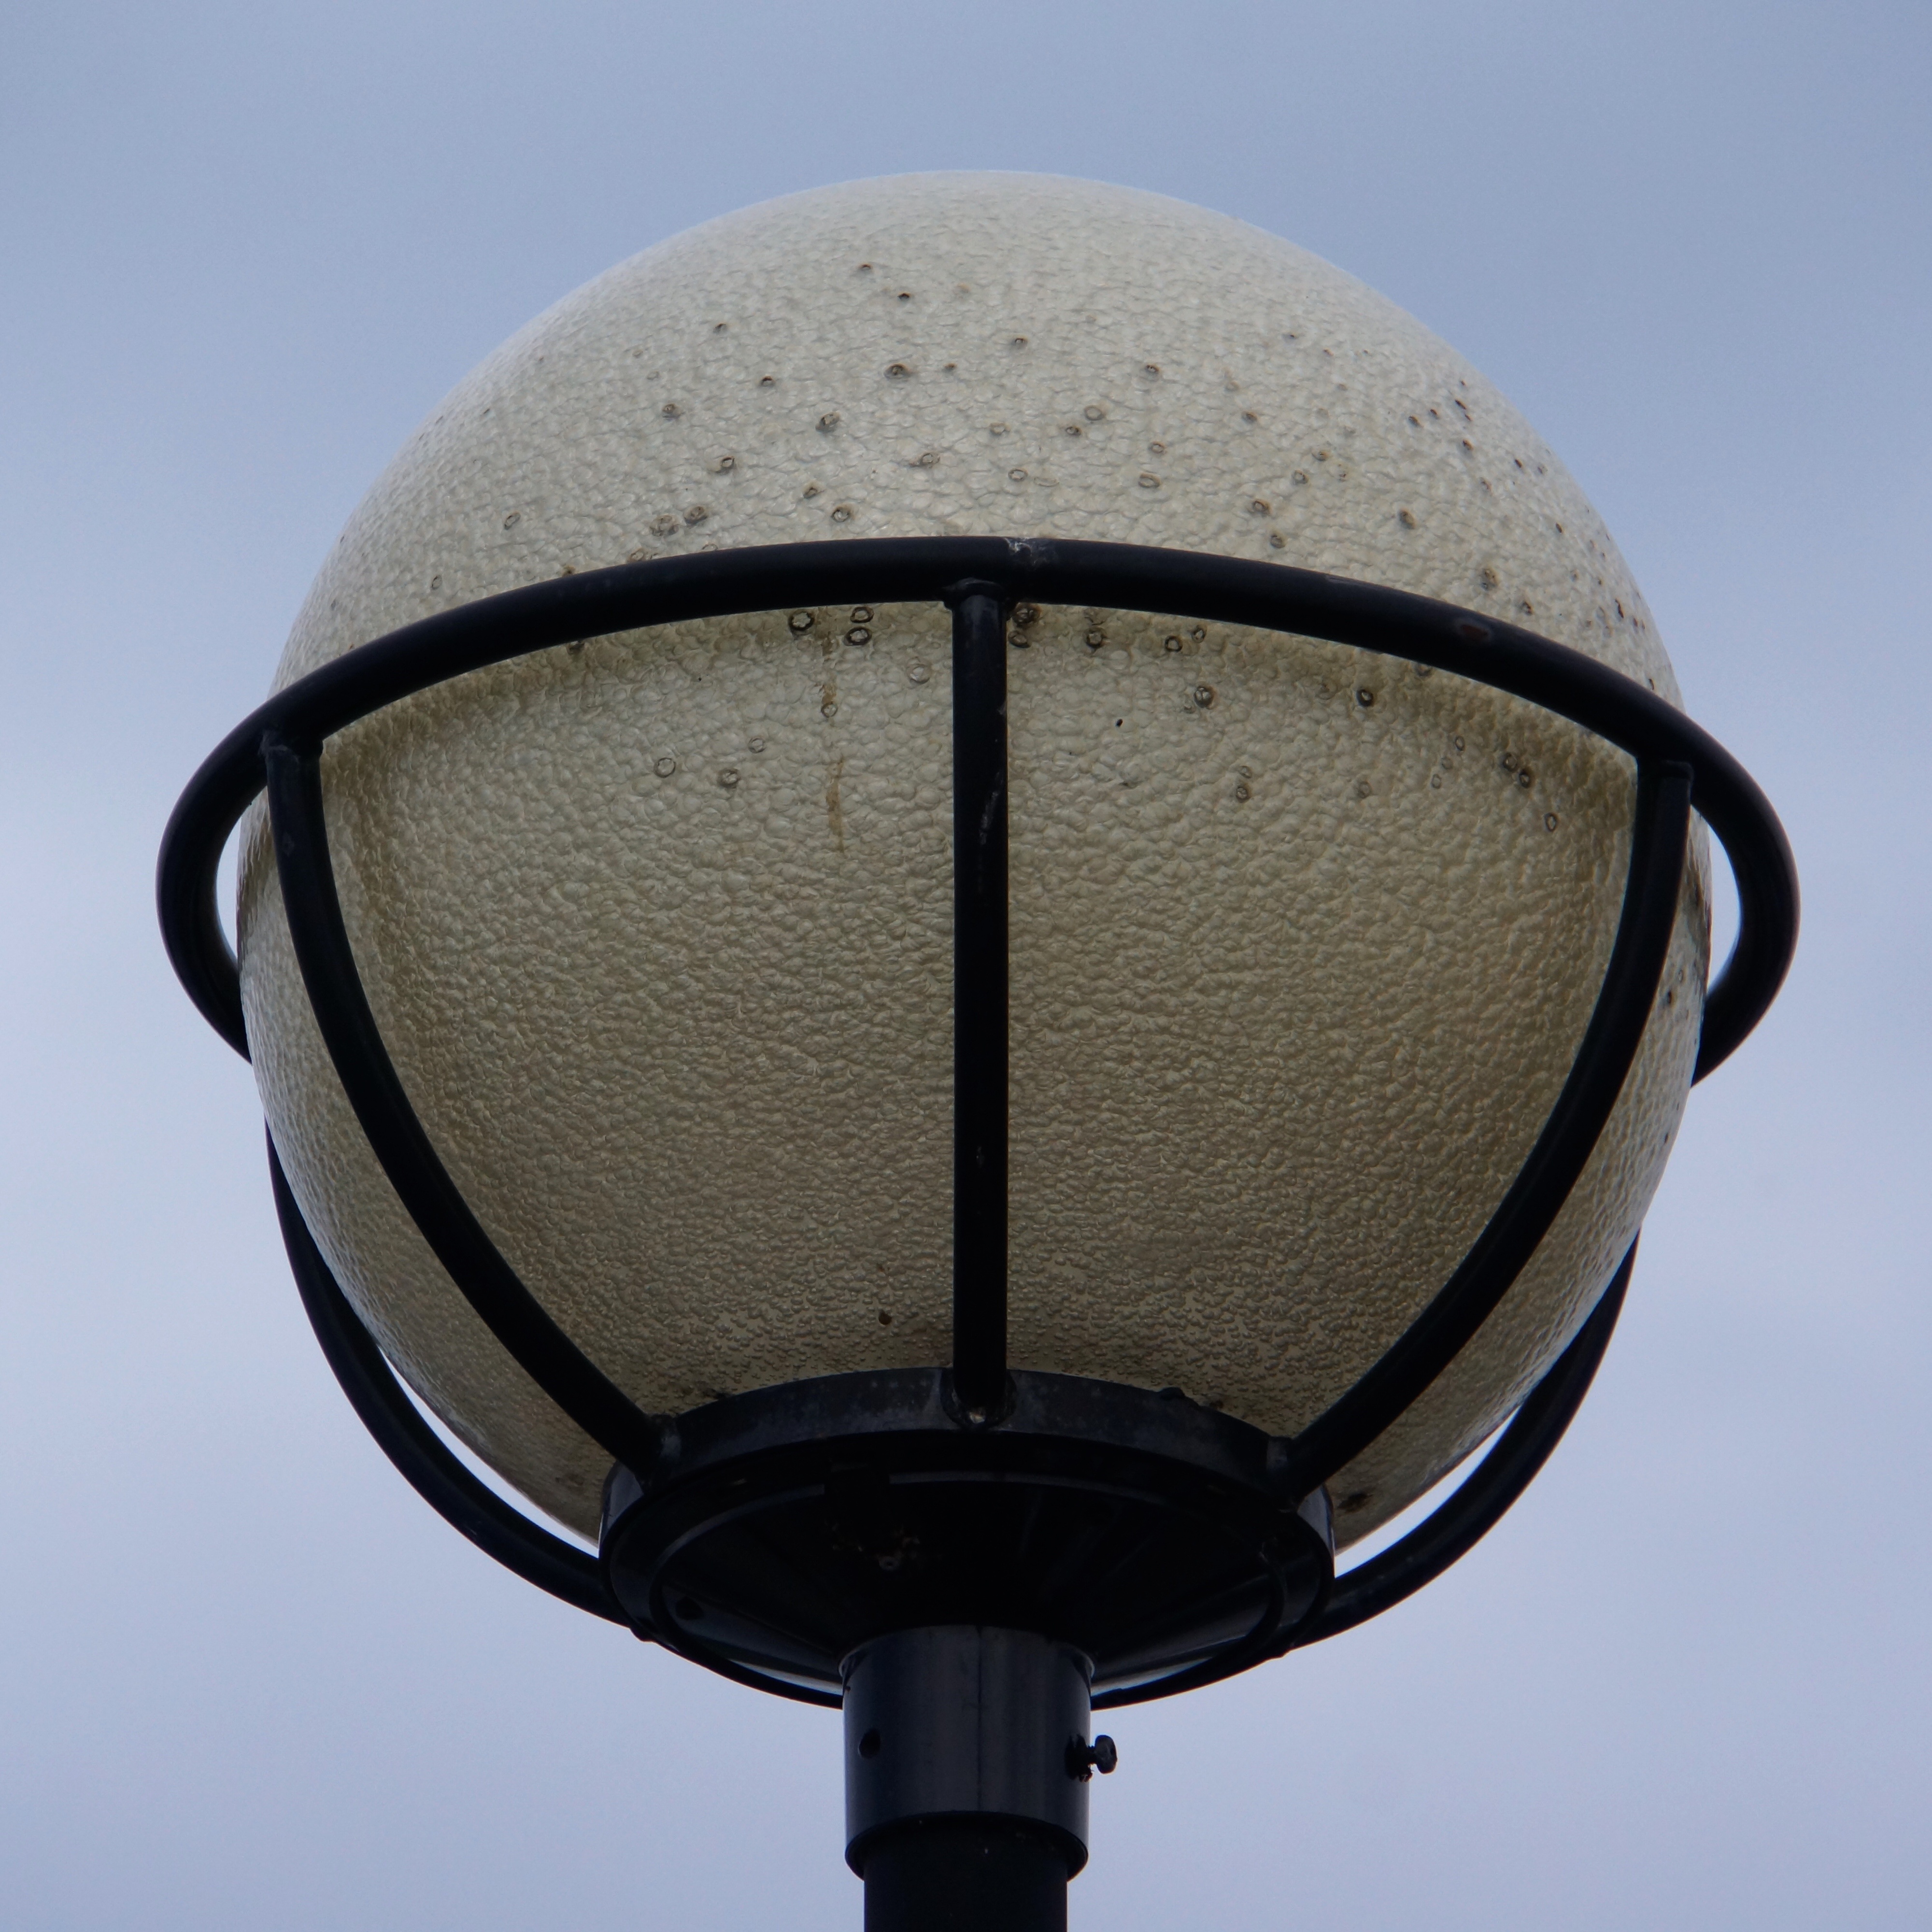
light, round, ceiling, street light, lamp, lighting, streetlight, circle, light fixture, man made object